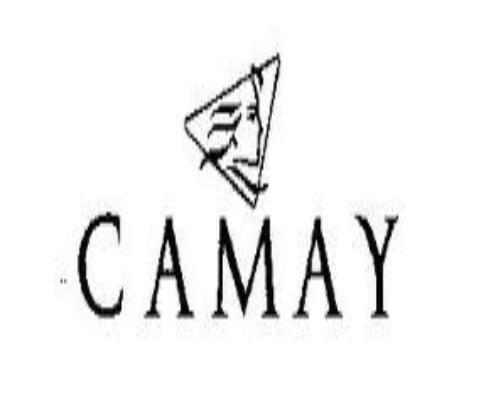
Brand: Camay
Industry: Necessities